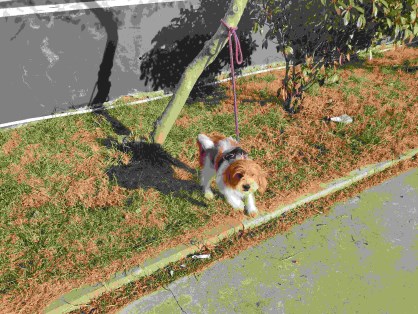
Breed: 3336-n000121-chinese_rural_dog